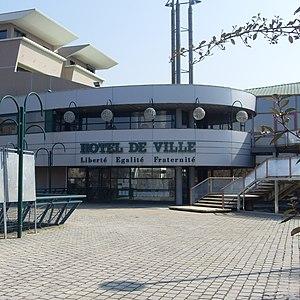
Mairie de de Villefontaine (Isère)
Villefontaine est une commune française située dans le département de l'Isère, en région Auvergne-Rhône-Alpes.
La ville nouvelle de L'Isle-d'Abeau est une opération d'aménagement urbain menée dans le Nord-Isère, au sud-est de Lyon, dont la mise en œuvre a été décidée en 1968, dans le cadre de la politique des villes nouvelles françaises. Elle fut administrée de 1984 à 2005 par le Syndicat d'agglomération nouvelle de L'Isle-d'Abeau, dissous en 2007 dans la Communauté d'agglomération Porte de l'Isère.